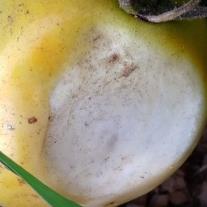
Crop: Tomato
Condition: sunburn-d